Two Temple Place

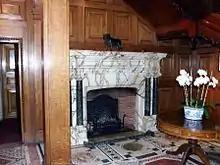
Pavonazetto marble fireplace and a glimpse of Davison’s floor.

Through the entrance doors one enters a stone-lined vestibule with carvings in the early Renaissance style and inside this vestibule there is a War Memorial Stone remembering those members of The Society of Incorporated Accountants and Auditors who died in the 1914–18 war, this unveiled by the Duke of York and a Commemoration stone recording the Hall's opening by the Duke and Duchess of York on 19 February 1929.